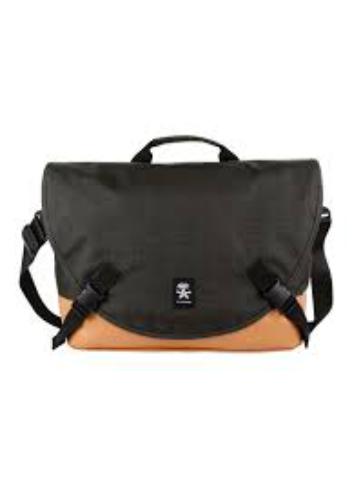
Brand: Crumpler
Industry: Clothes